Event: Nepal Earthquake
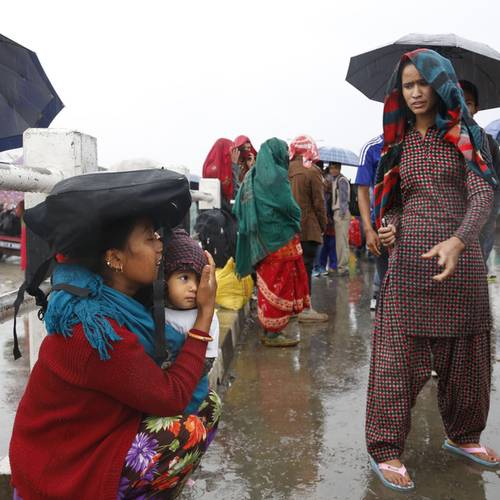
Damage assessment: no_damage